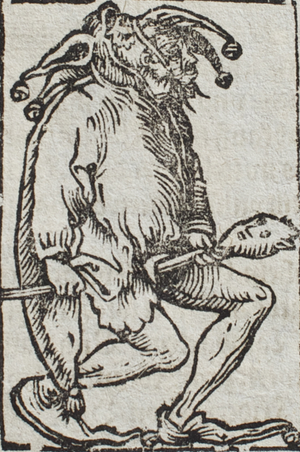
Cosmographiæ Universalis de Sebastian Munster, 1552.
Le mot jobelin servait au départ à désigner des individus jugés « fous » ou « niais ». Ce n'est que dans la seconde moitié du XVᵉ siècle qu'il est attesté avec le sens « Baragouin, jargon, argot, langage à l’aide duquel on attrape les jobards », selon la définition donnée par Francisque-Michel en 1856.